Chan Ka Chun

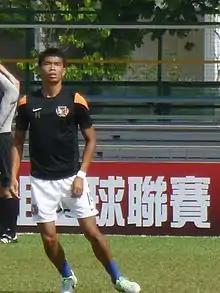

Chan Ka Chun (born 16 August 1988 in Hong Kong) is a Hong Kong football player playing for Hong Kong First Division League side Tai Chung. His usual position is midfielder. Before the start of the 2007–08 season, he was sent to Japan together with Lai Man Fei for overseas training with the U-19 team of Yokohama F. Marinos, the guest team of BMA Cup organised by South China in early 2007. The original duration of the training was one year, but it depended on their performance in the first month to decide whether they could stay for the rest of the period.